V8 engine

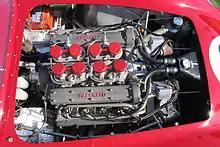
1956–1958 Maserati 450S engine

One of the first German V8 engines was the 1928–1945 Argus As 10 aircraft engine. This engine was air-cooled, used an 'inverted V' design, and was used in several training, surveillance, and communications airplanes.